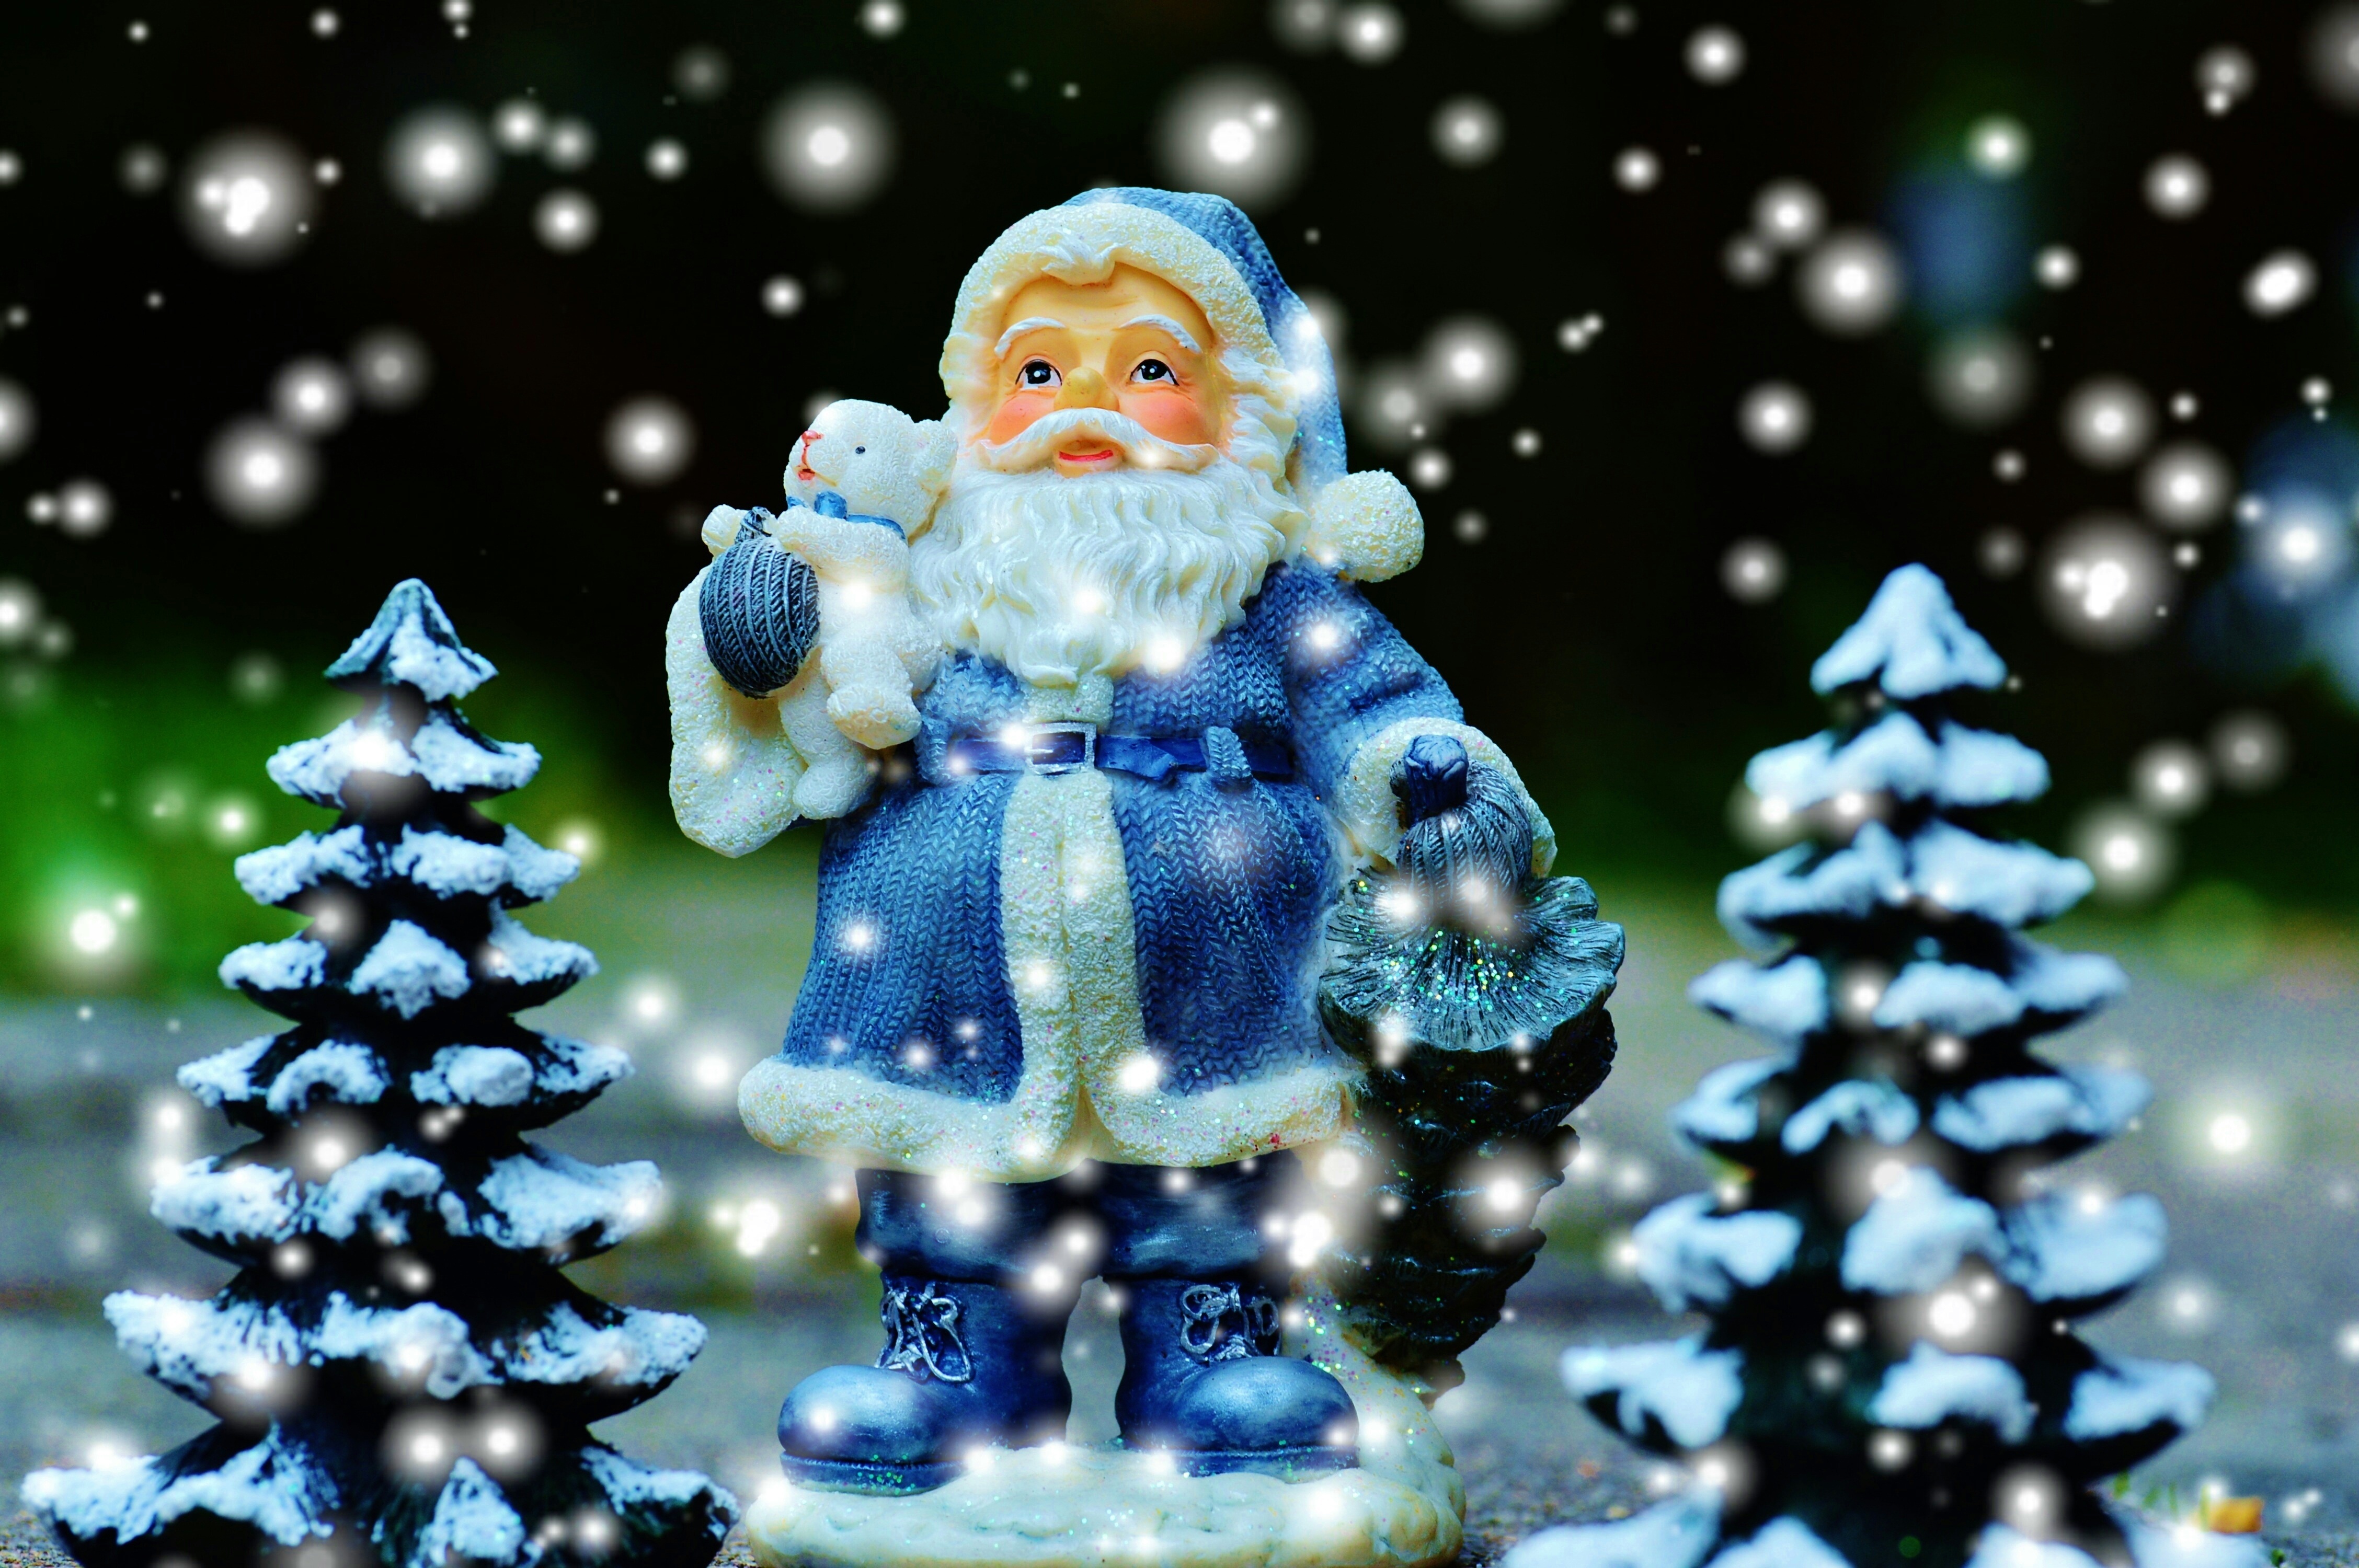
tree, decoration, holiday, blue, christmas, fir, christmas tree, celebrate, advent, christmas decoration, gifts, festival, figure, contemplative, snowman, funny, december, santa claus, nicholas